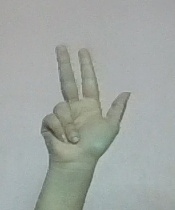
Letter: al